Montmartin-le-Haut

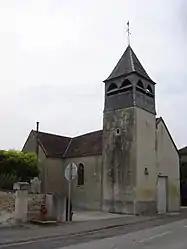
The church in Montmartin-le-Haut

Montmartin-le-Haut is a commune in the Aube department in north-central France.